Thomas Ivory (Irish architect)

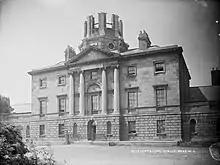
Blue Coat School, Dublin, by Thomas Ivory, photograph from the end of the nineteenth century, before the unfinished cupola had been demolished. The building now houses the Law Society of Ireland

Ivory designed Lord Newcomen's bank, built in 1781, at the corner of Castle Street and Cork Hill; it later became a public health office.